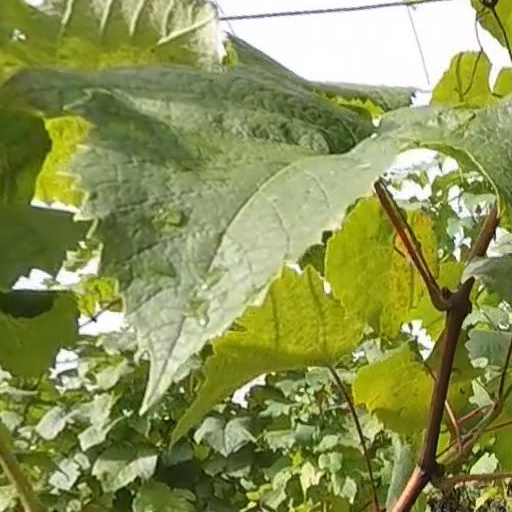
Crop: grape